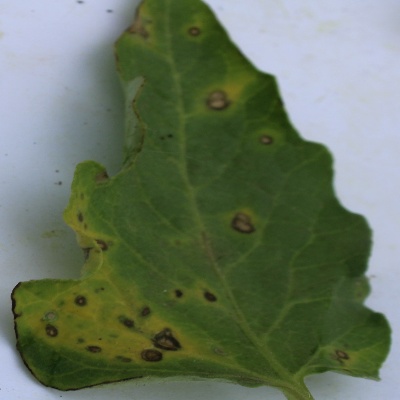
Crop: Tomato
Condition: leaf blight